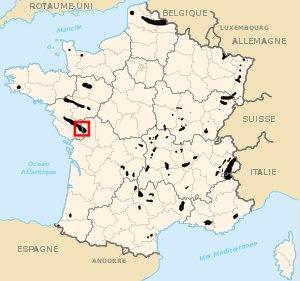
Le bassin houiller de Faymoreau est un bassin houiller situé dans la commune de Faymoreau et les communes voisines en Vendée, dans l'ouest de la France.